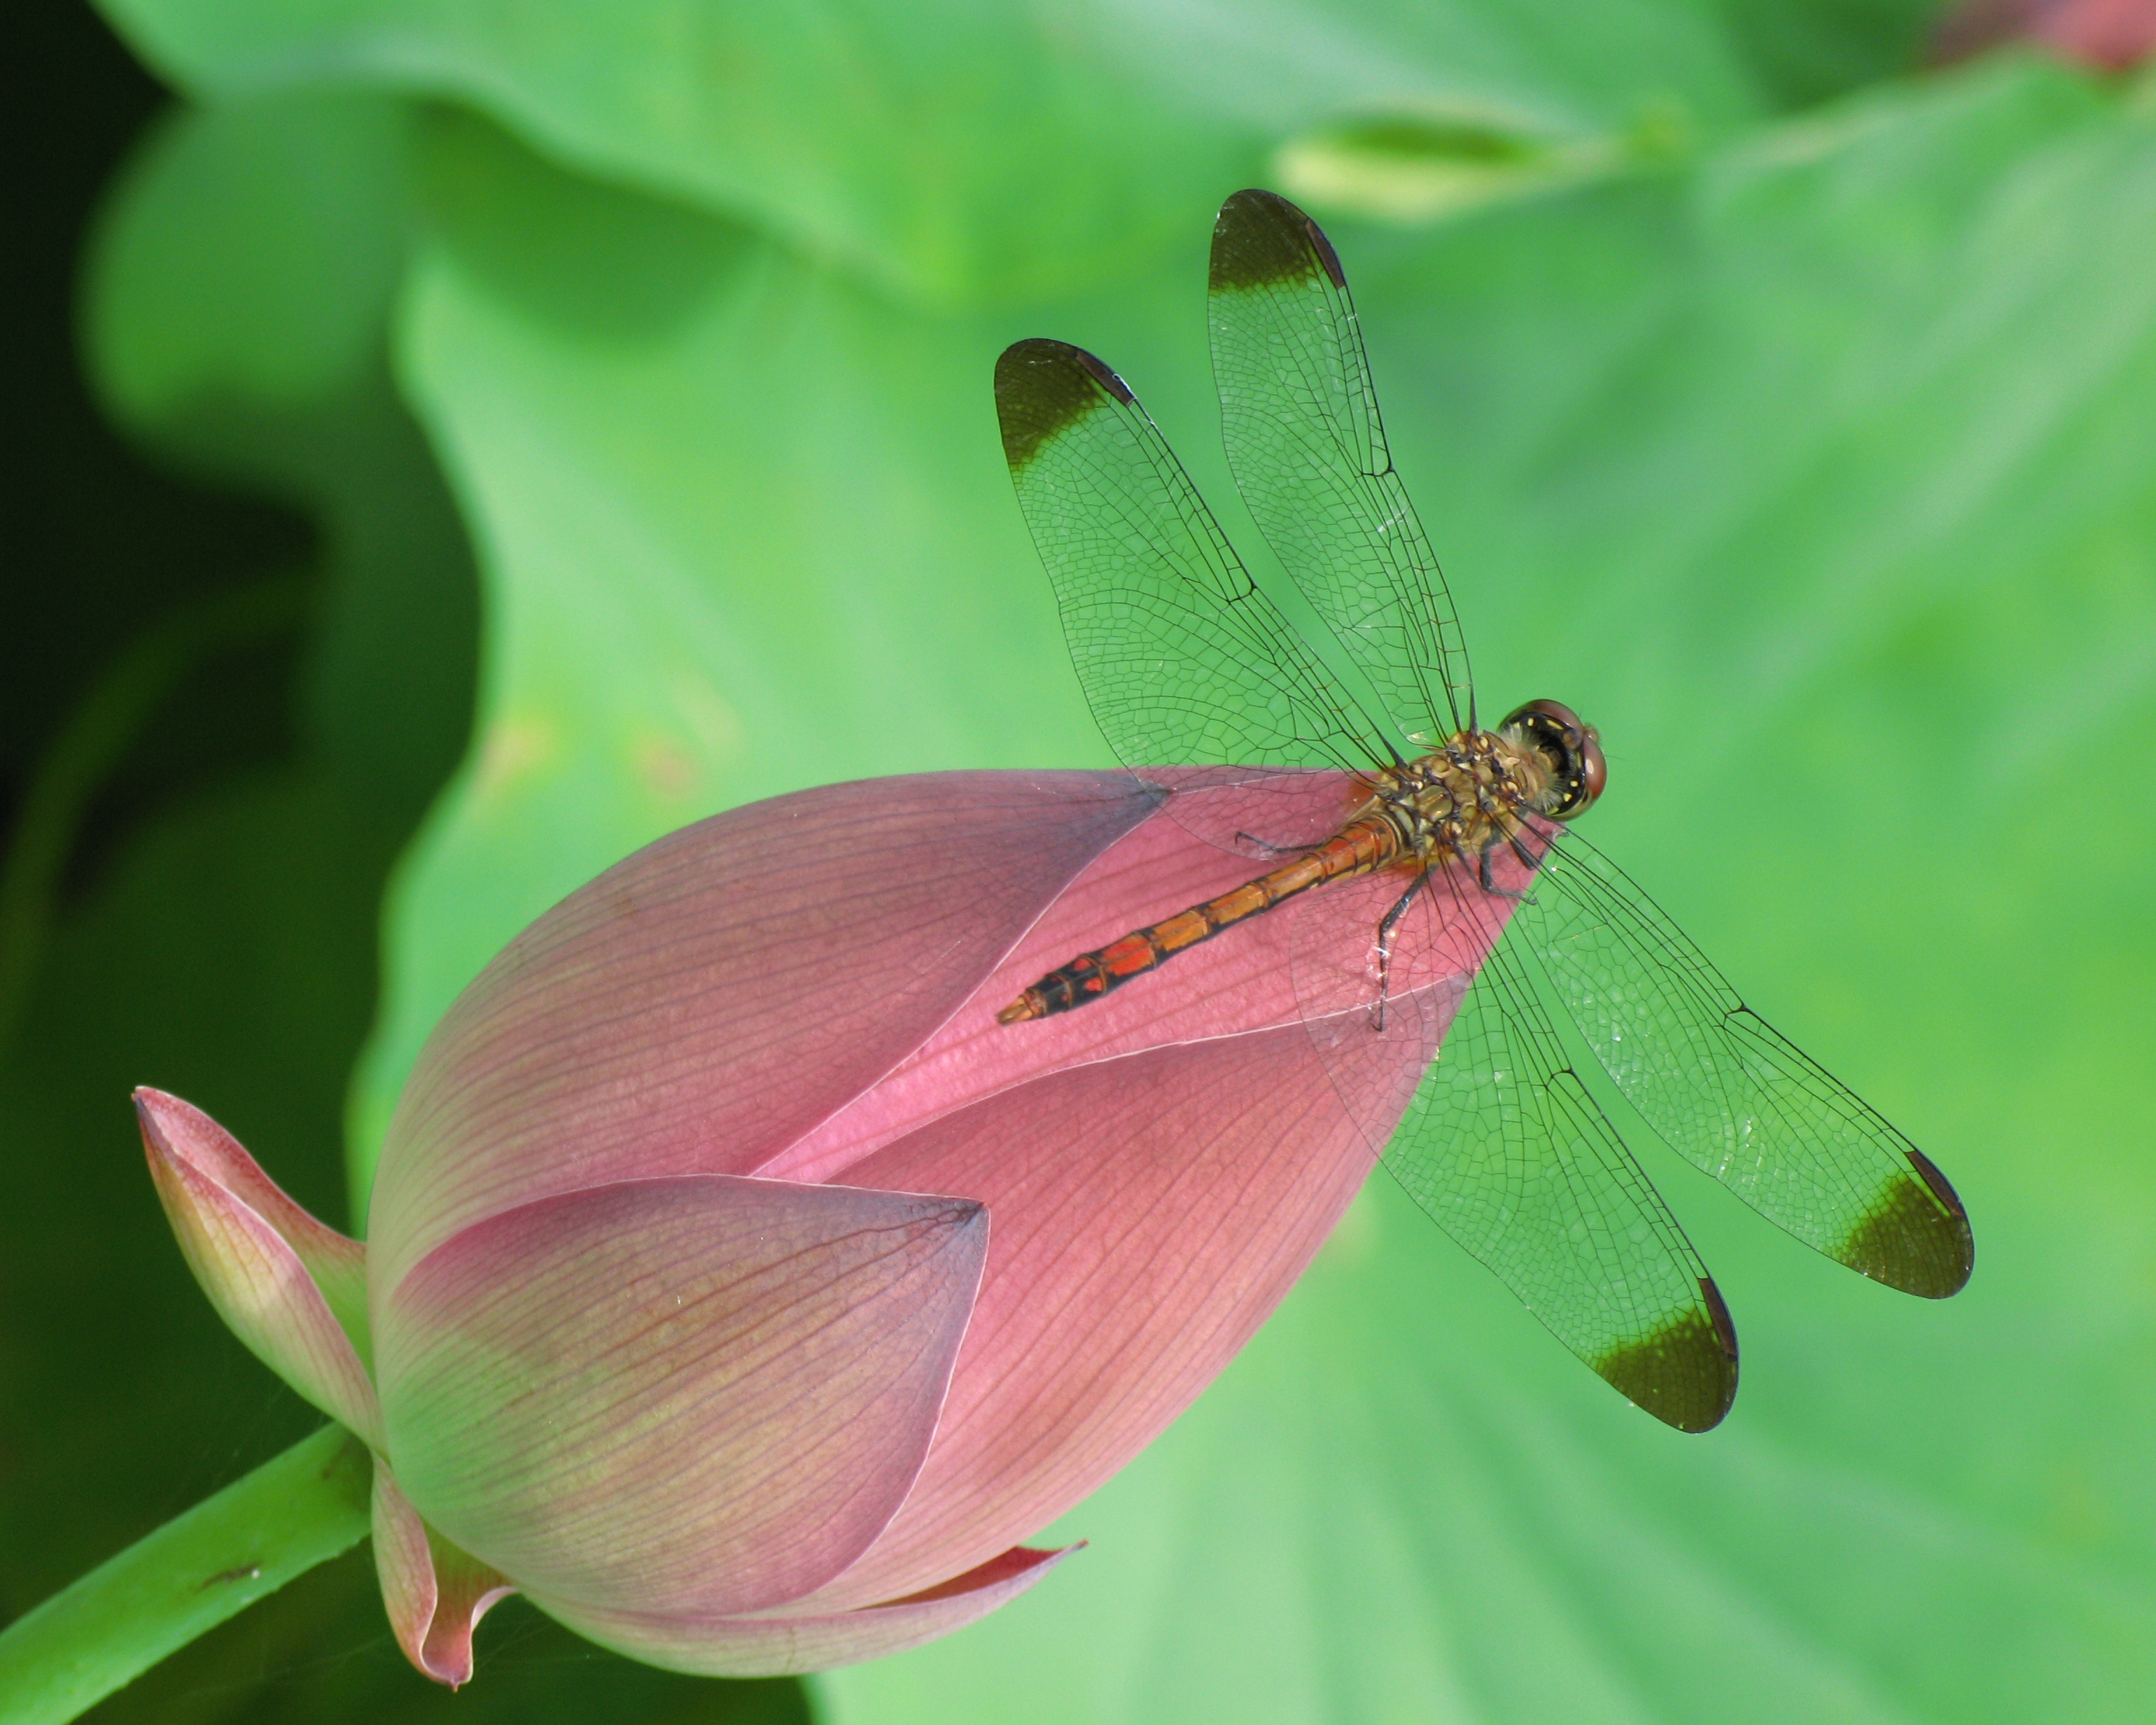
nature, plant, photography, leaf, flower, petal, green, high, insect, bug, botany, butterfly, flora, fauna, invertebrate, close up, dragonfly, lotus, hires, bud, nectar, hi, res, g7, nelumbo, rubyphotographer, macro photography, arthropod, plant stem, lycaenid, colias